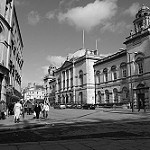
Label: B & W